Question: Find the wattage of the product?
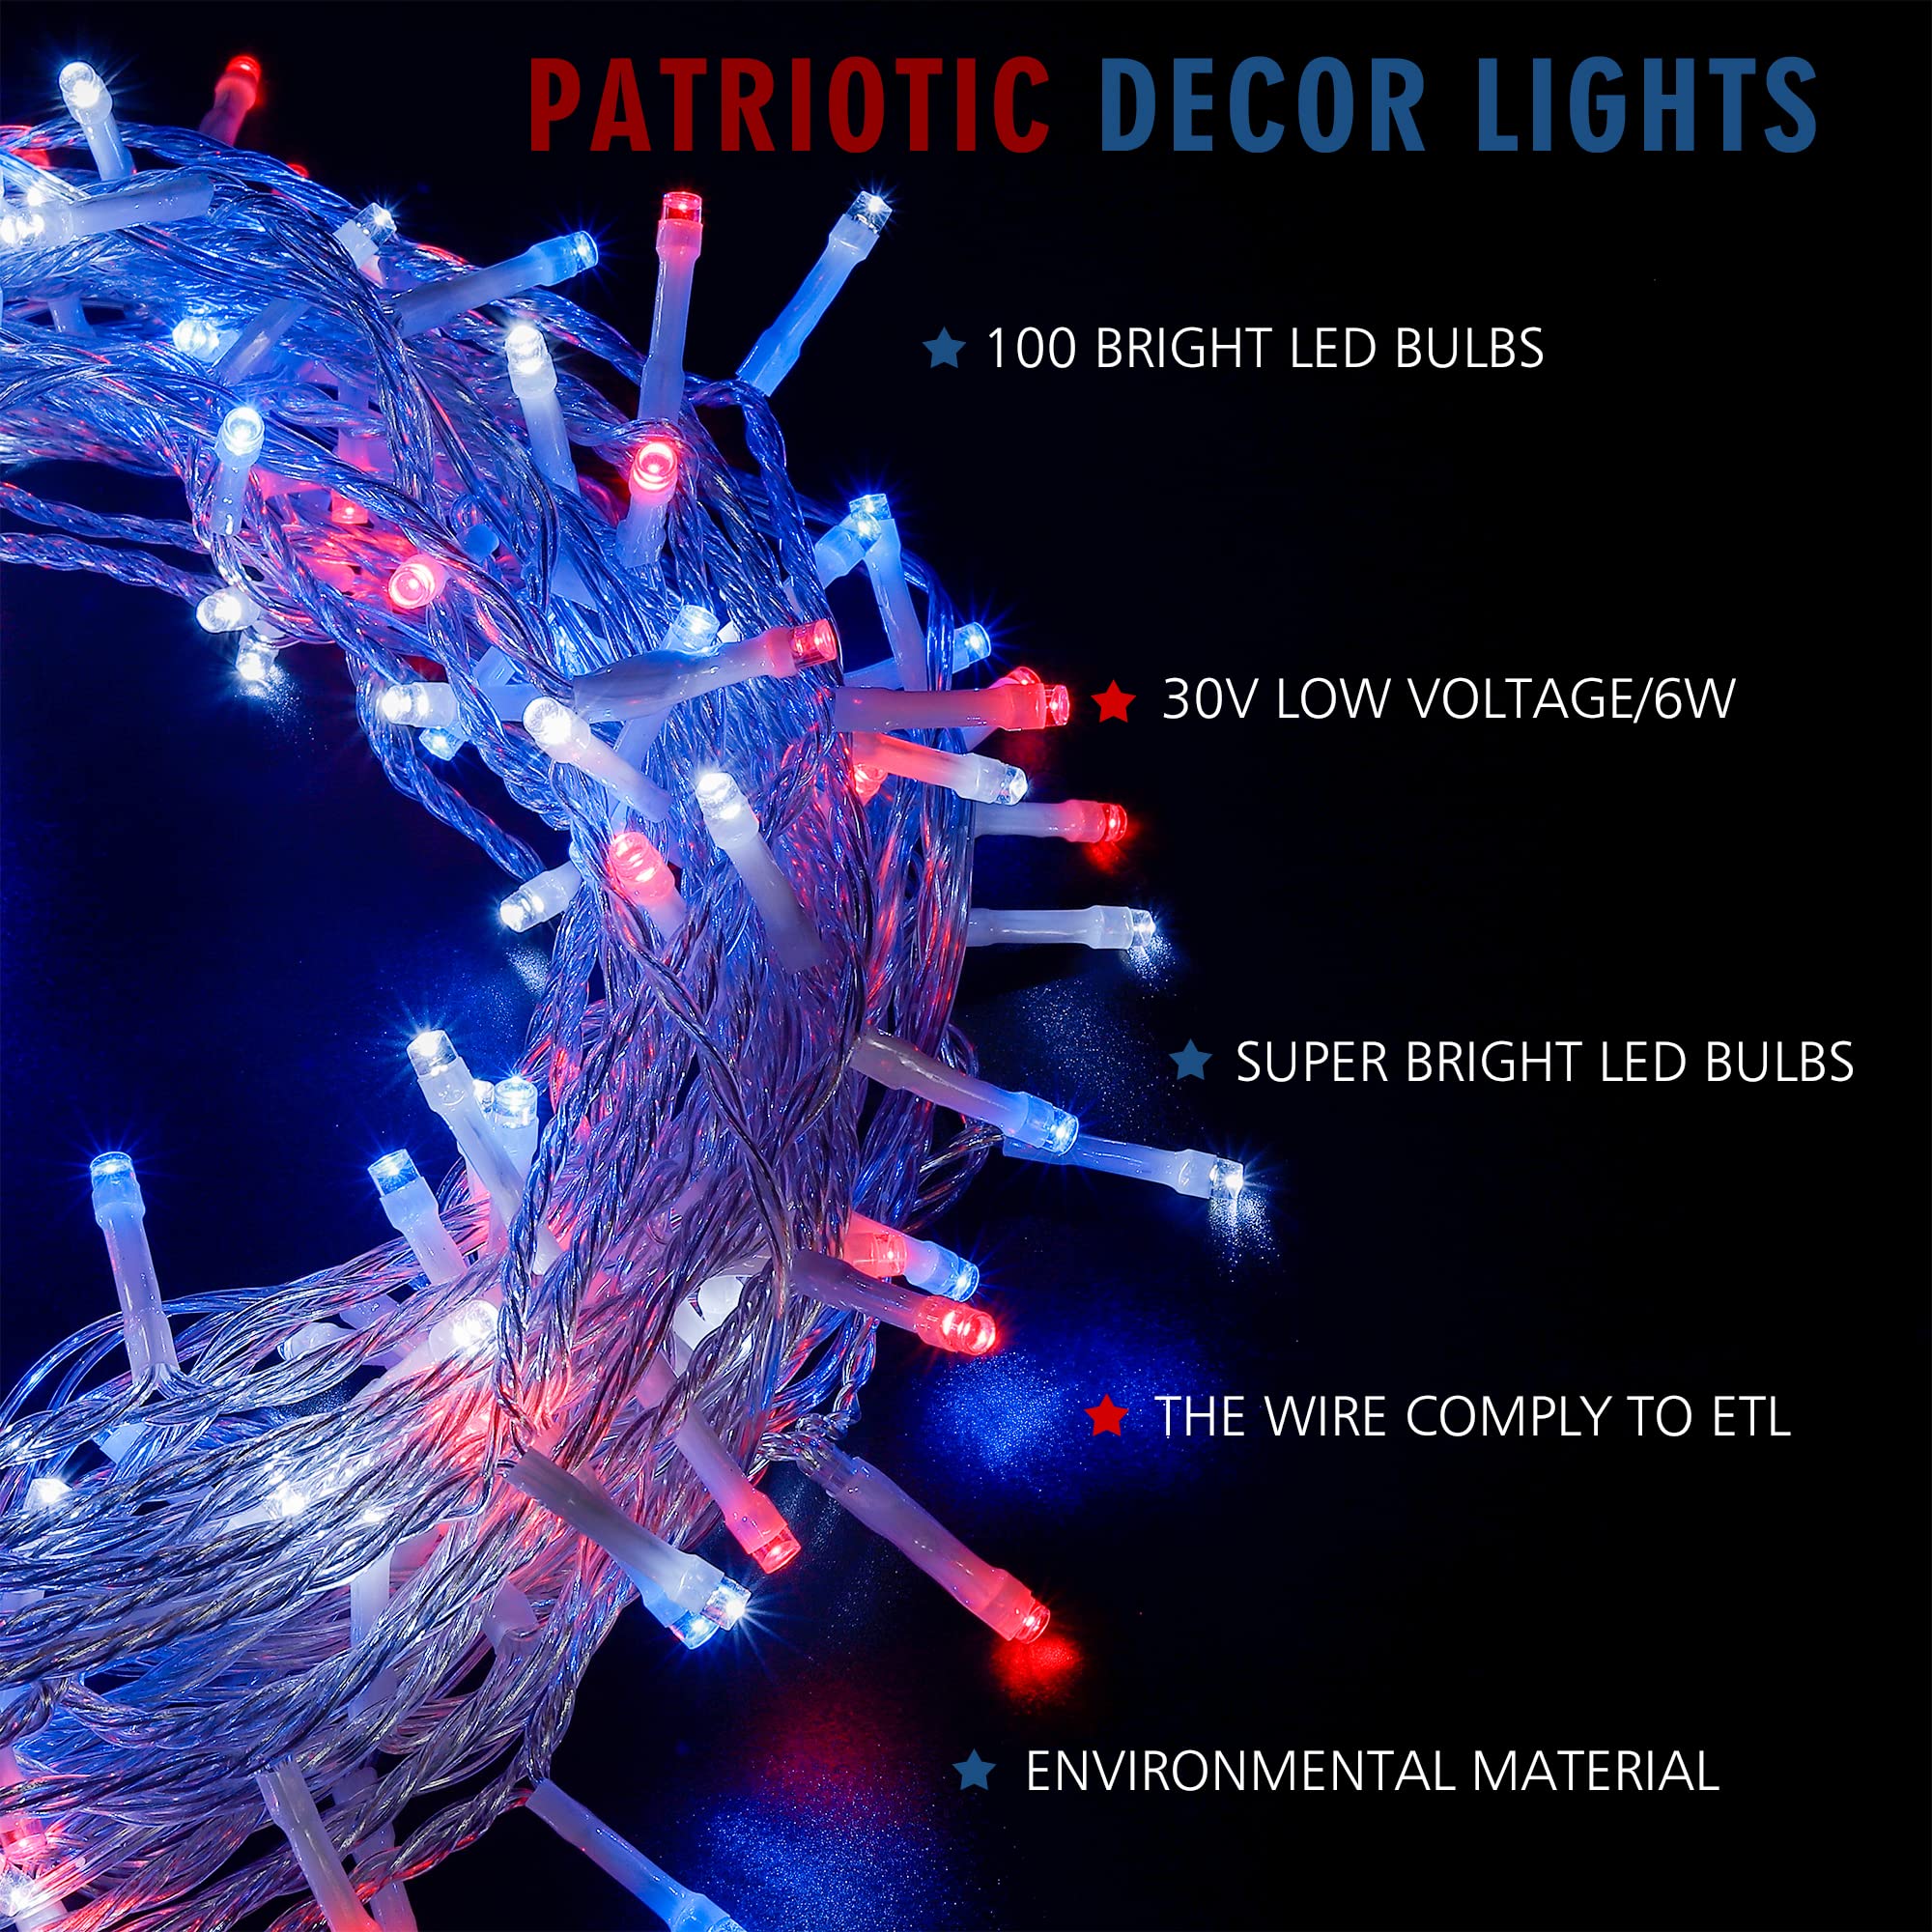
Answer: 6.0 watt